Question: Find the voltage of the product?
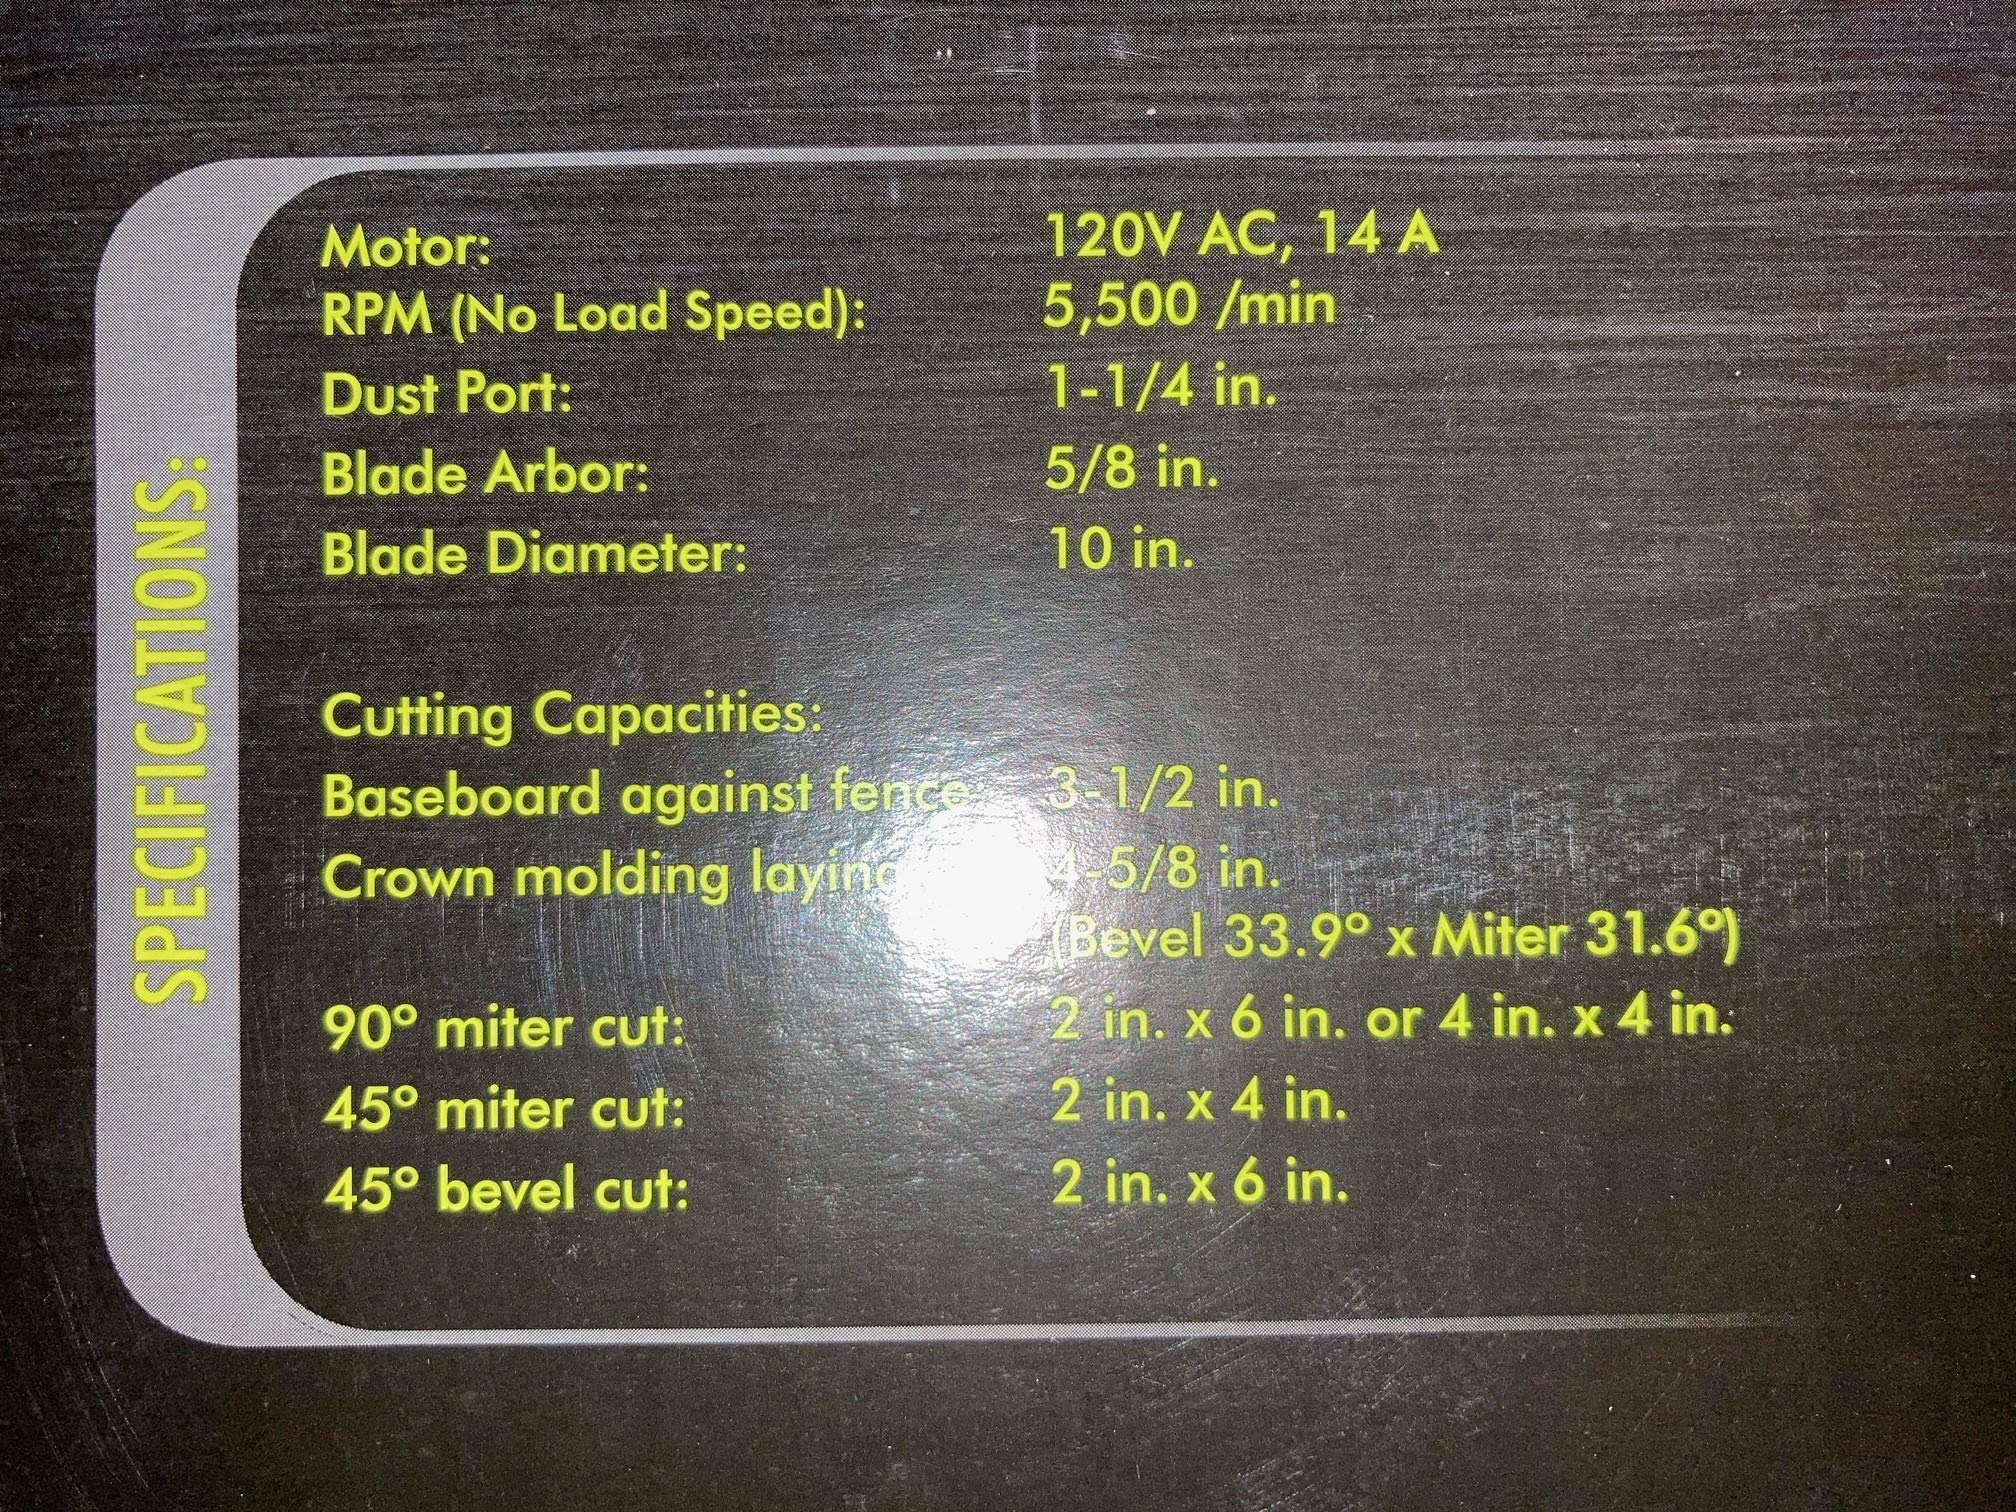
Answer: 120.0 volt